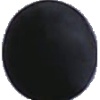
Label: Grape Blue 1